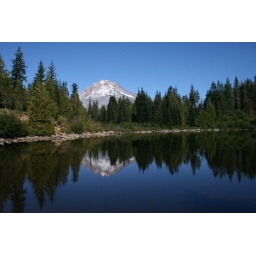
reflected in mirror lake